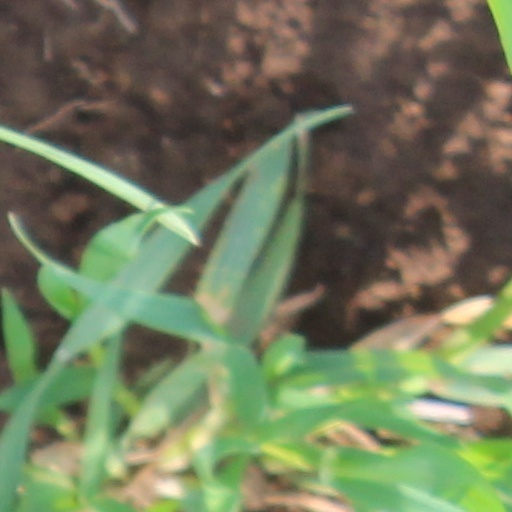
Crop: wheat